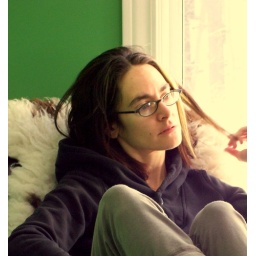
Deep in thought, sitting in a vintage chair, by the low table next to the kitchen.